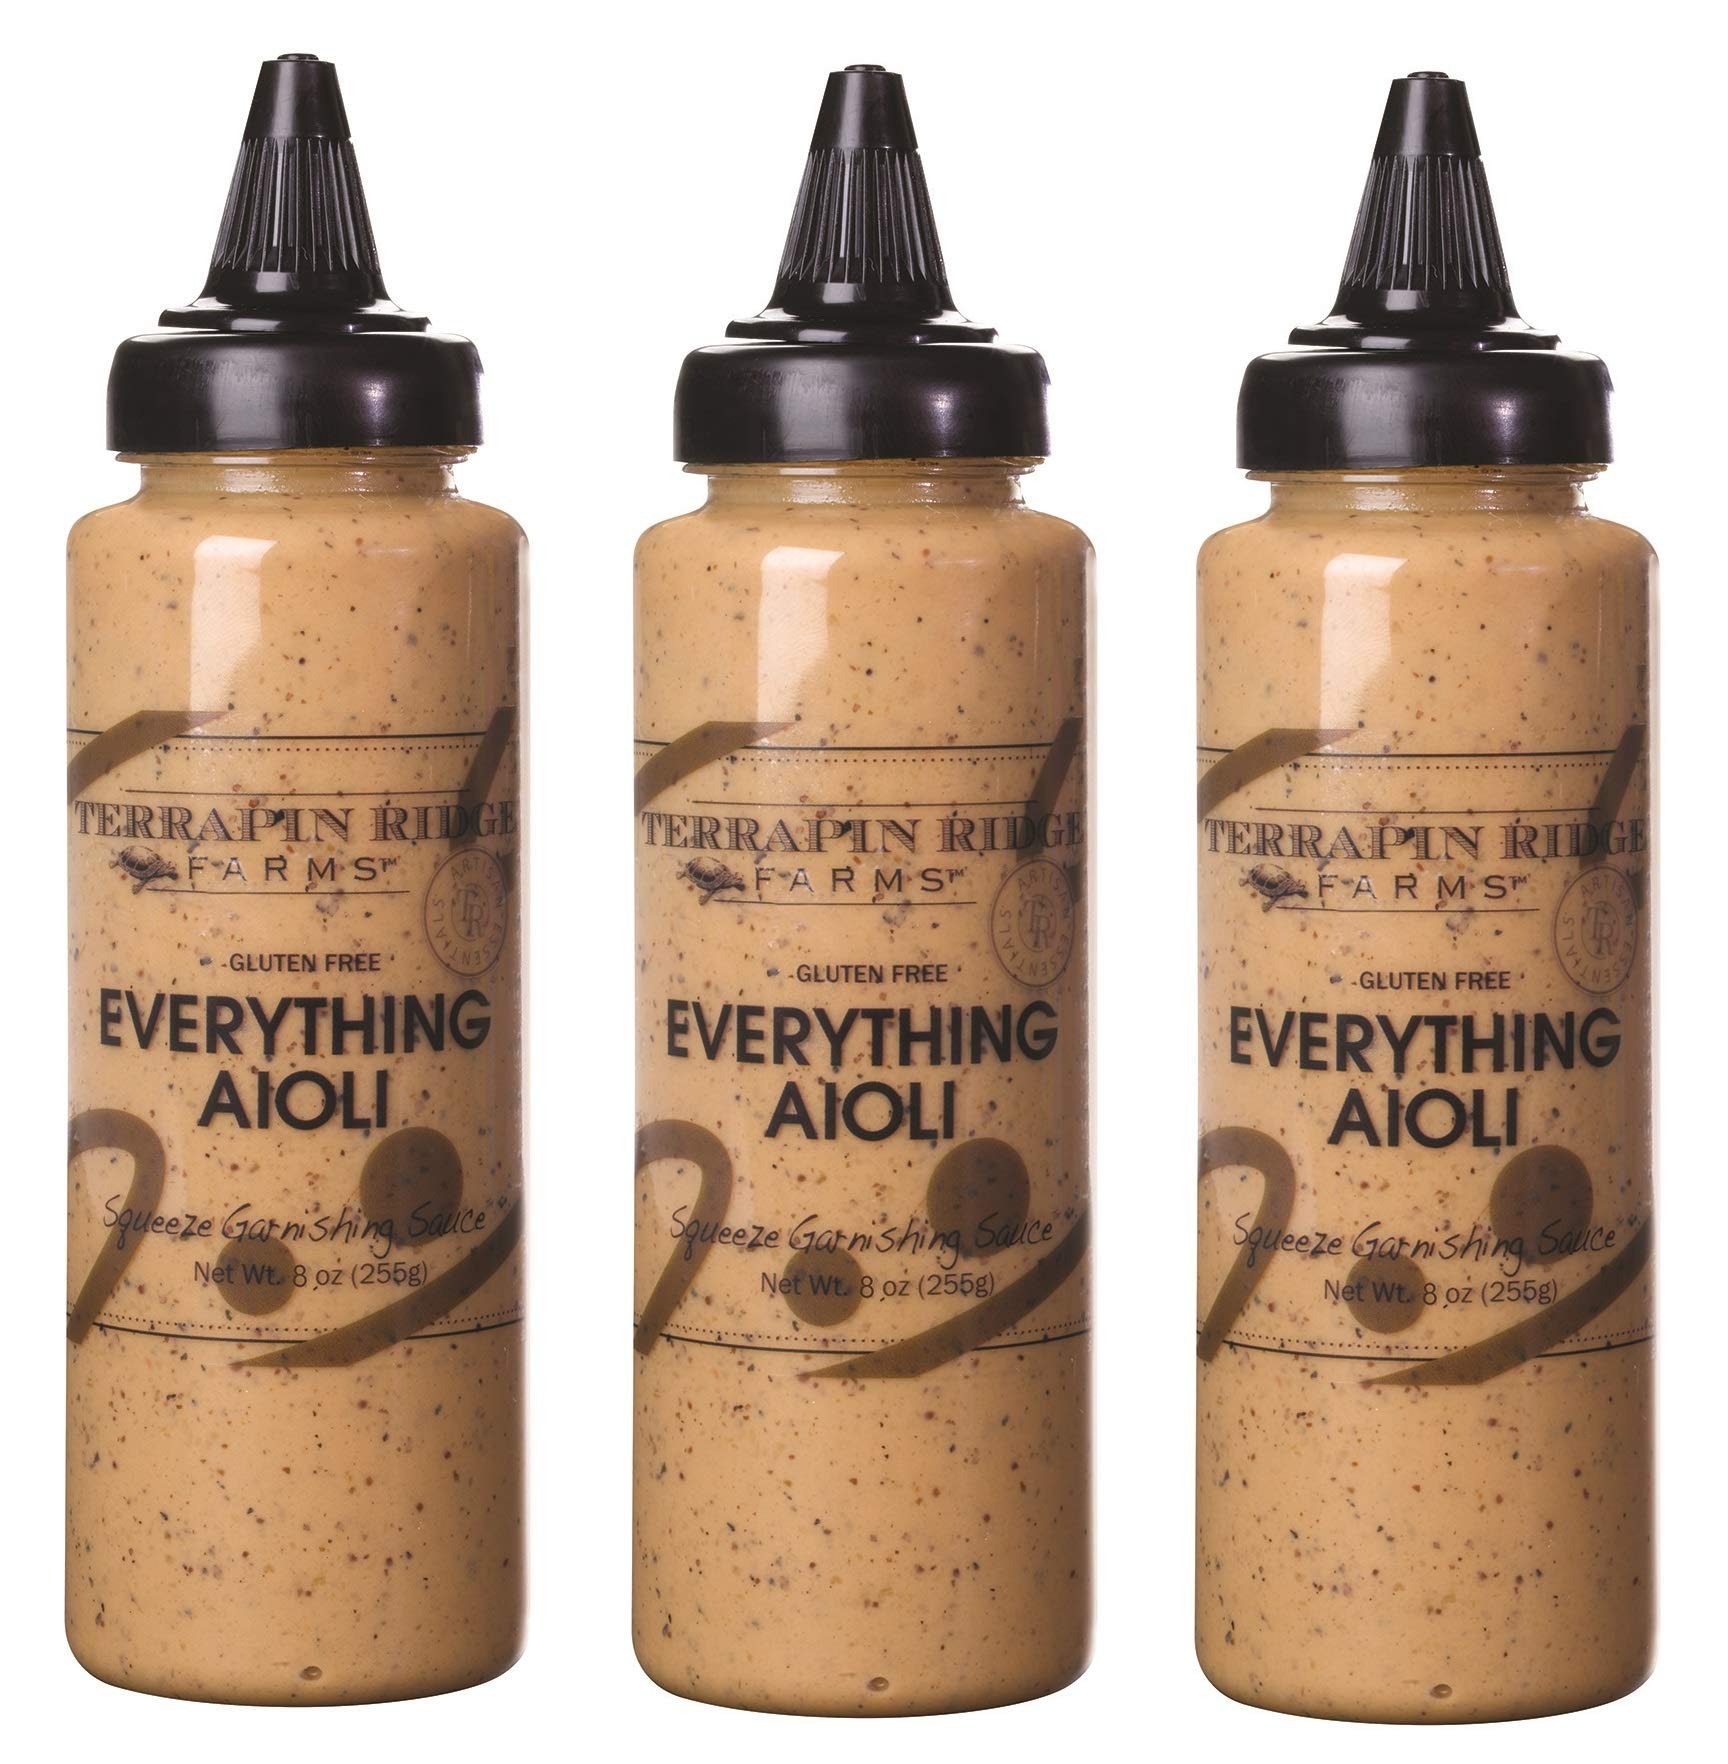
Item Name: Terrapin Ridge Farms Everything Aioli Garnishing Sauce - Three 8 Ounce Squeeze Bottle
Bullet Point 1: VERSATILE: We call this everything aioli because you are going to want it on EVERYTHING. It's all in there...ketchup, pickle, mustard, onion, mayo, and chilies.
Bullet Point 2: PERFECT FOR ALL SANDWICHES: Perfect on burgers, sandwiches, and wraps.
Bullet Point 3: MAKES A GREAT DIP: Use as a dip for French fries and finger foods for a fab and tasty treat.
Bullet Point 4: WHAT YOU'RE LOOKING FOR: Gluten free. Keto. Low carb. Low sugar.
Product Description: <p>Simple ingredients and intense flavors...they're all in there! This is a great sauce you can use for almost everything in your meal planner.</p> <p>This versatile sauce can be used on burgers, sandwiches, and wraps, but it can also be used as a tasty dip with finger foods and French fries.</p><p>Whether you're throwing a party or just looking for something new for your daily meals, you will want to add this tasty treat to your pantry.</p><p>Ingredients: Soybean oil, water, mustard (distilled vinegar, water, mustard seed, sugar, salt, spice), Worcestershire sauce (distilled white vinegar, molasses, sugar, water, salt, onions, anchovies, garlic, cloves, tamarind extract, natural flavorings, chili pepper extract), vinegar, tomato paste, sugar, egg, salt, black pepper, xanthan gum, garlic, onion, habanero chile powder, dill weed, allspice, cloves. Contains: Egg, fish (anchovies). Made in the USA.</p>
Value: 24.0
Unit: Fl Oz

Price: 4.99